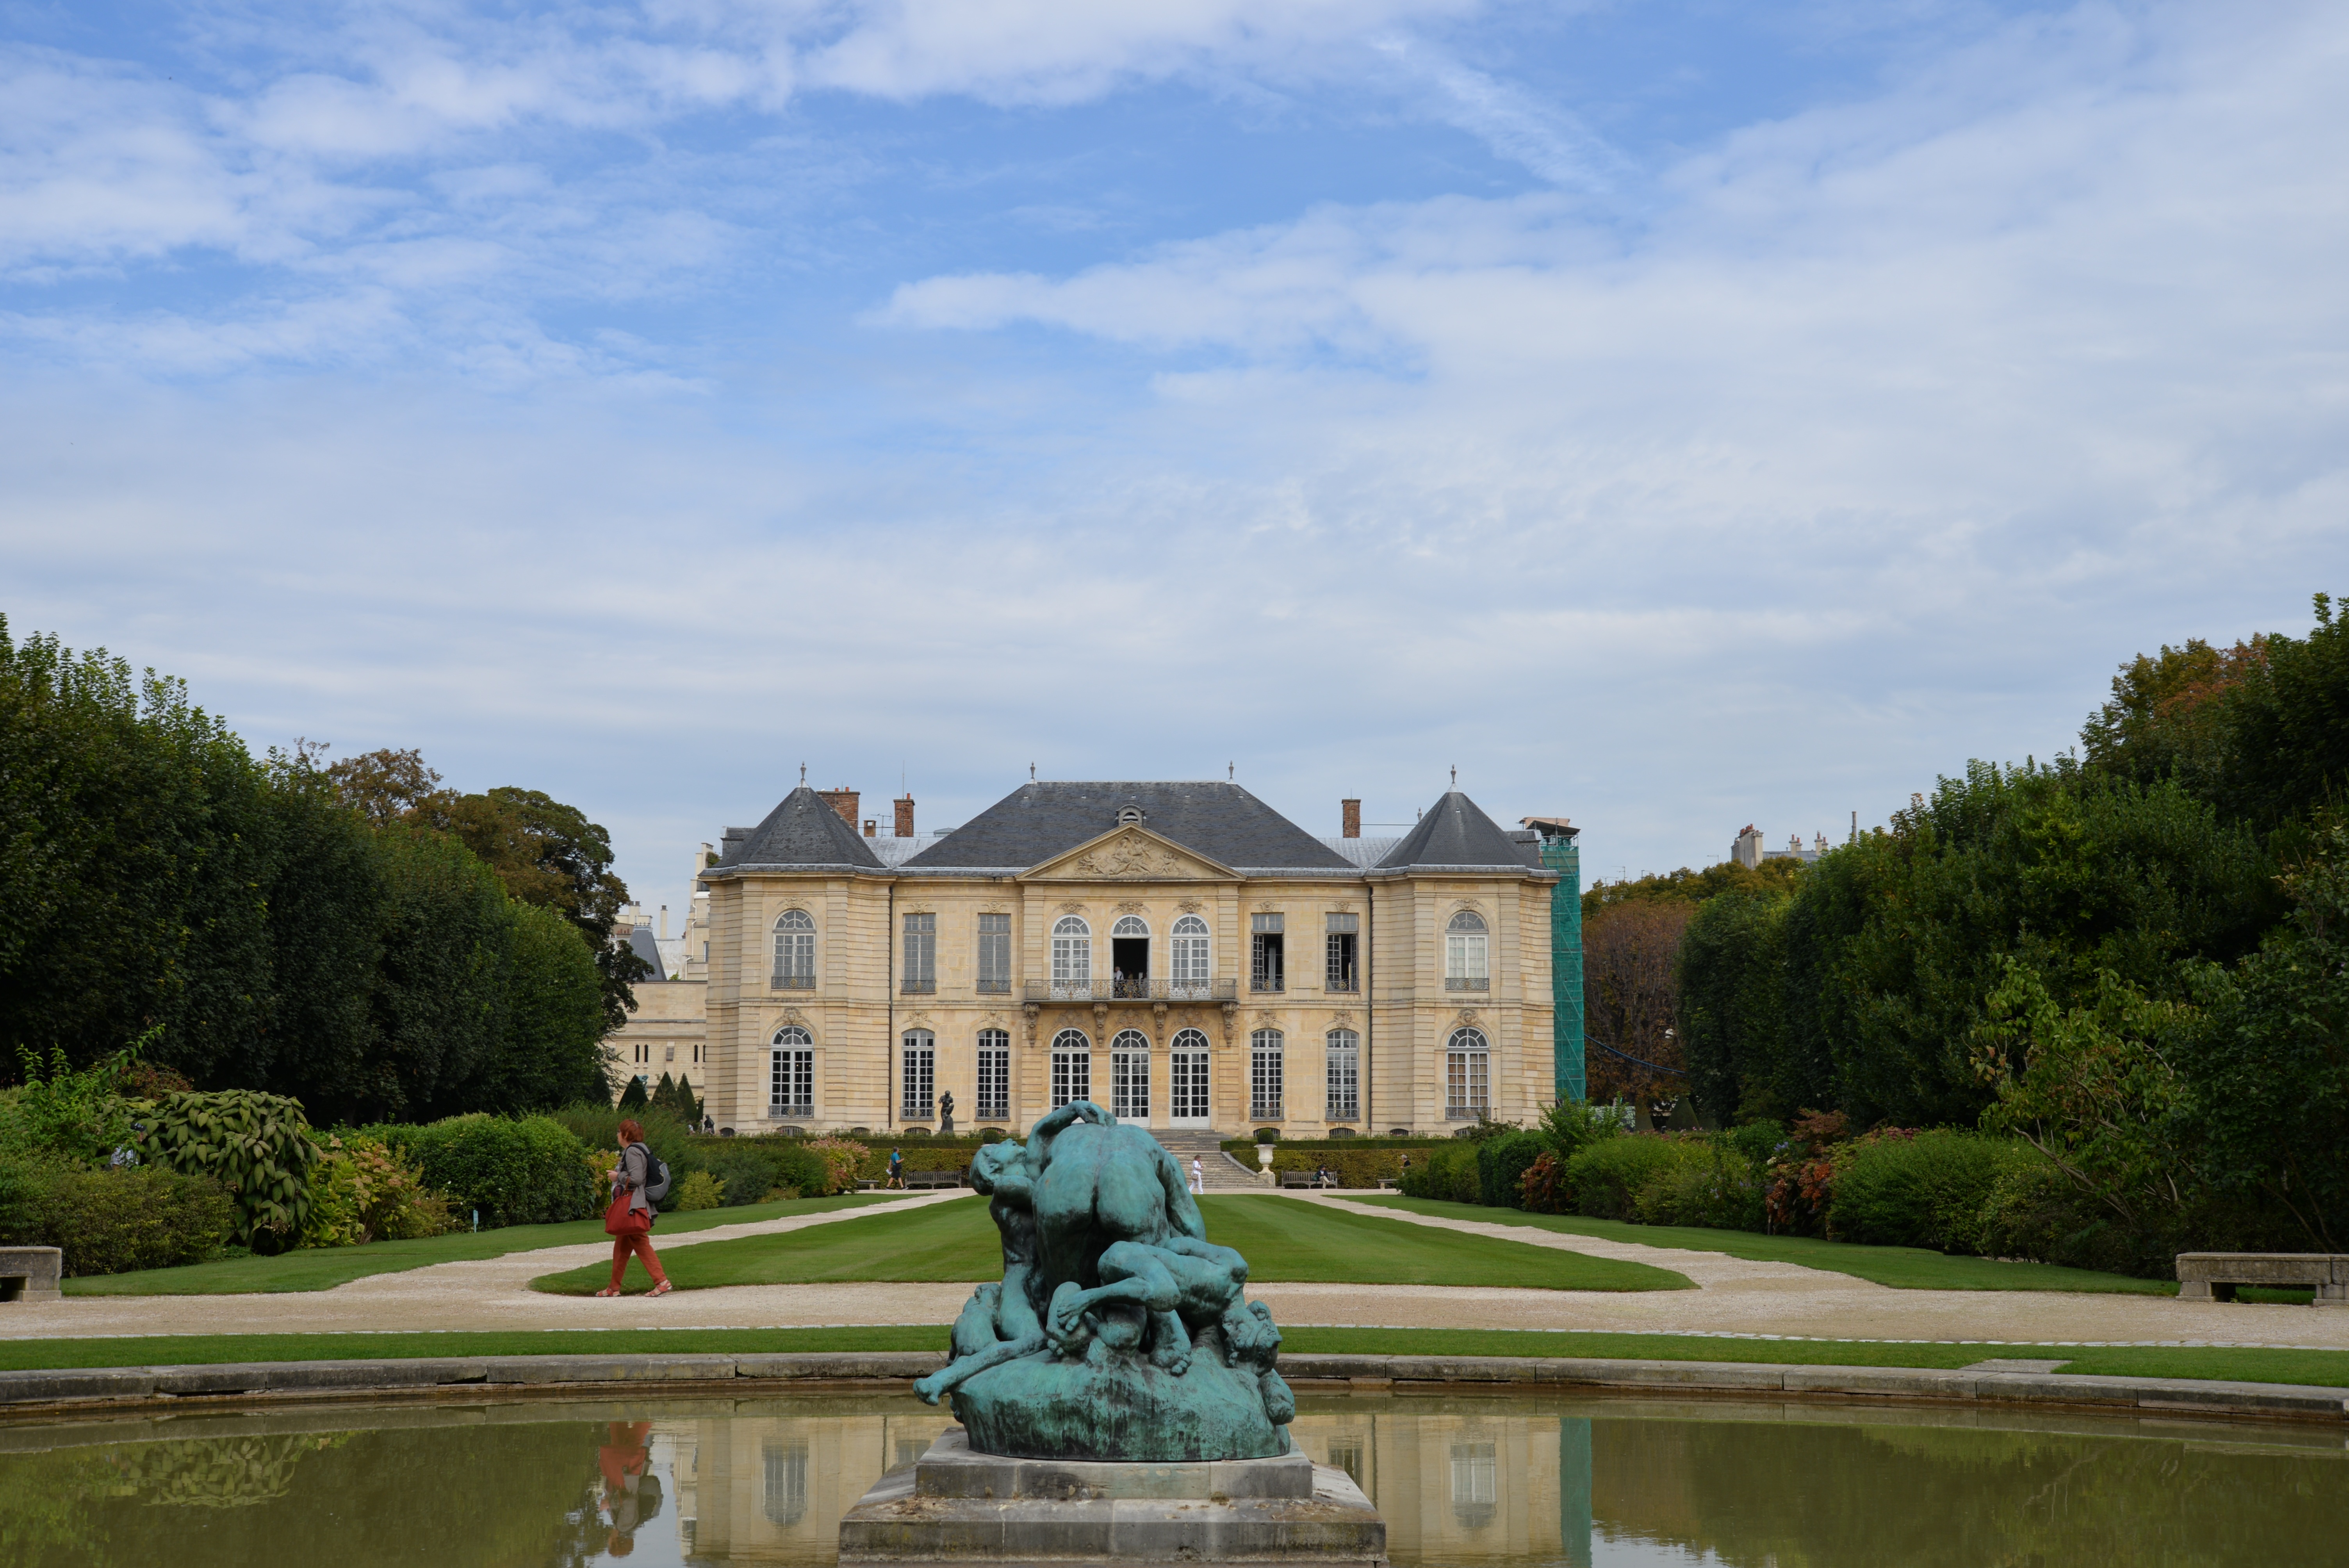
sky, mansion, house, perspective, building, chateau, palace, home, river, vacation, reflection, waterway, sculpture, clouds, hotel, estate, vanishing point, rural area, rodin museum